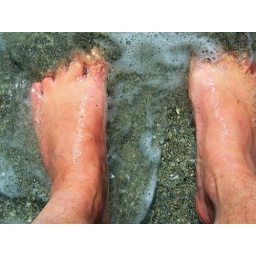
toes in the water toes in the sand